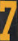
Number: 7